The Island at the Top of the World

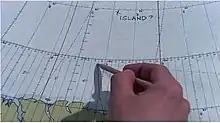
Map showing location of the island at about

The film's pre-production lasted for several years. The 30th Anniversary Edition of the film, released by Walt Disney Studios Home Entertainment in 2004, includes a "1968 Pre-Production Trailer" as a bonus feature, which includes an interview with producer Winston Hibler.